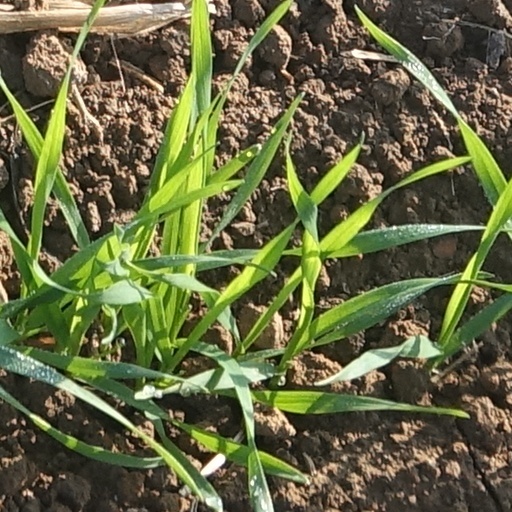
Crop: wheat